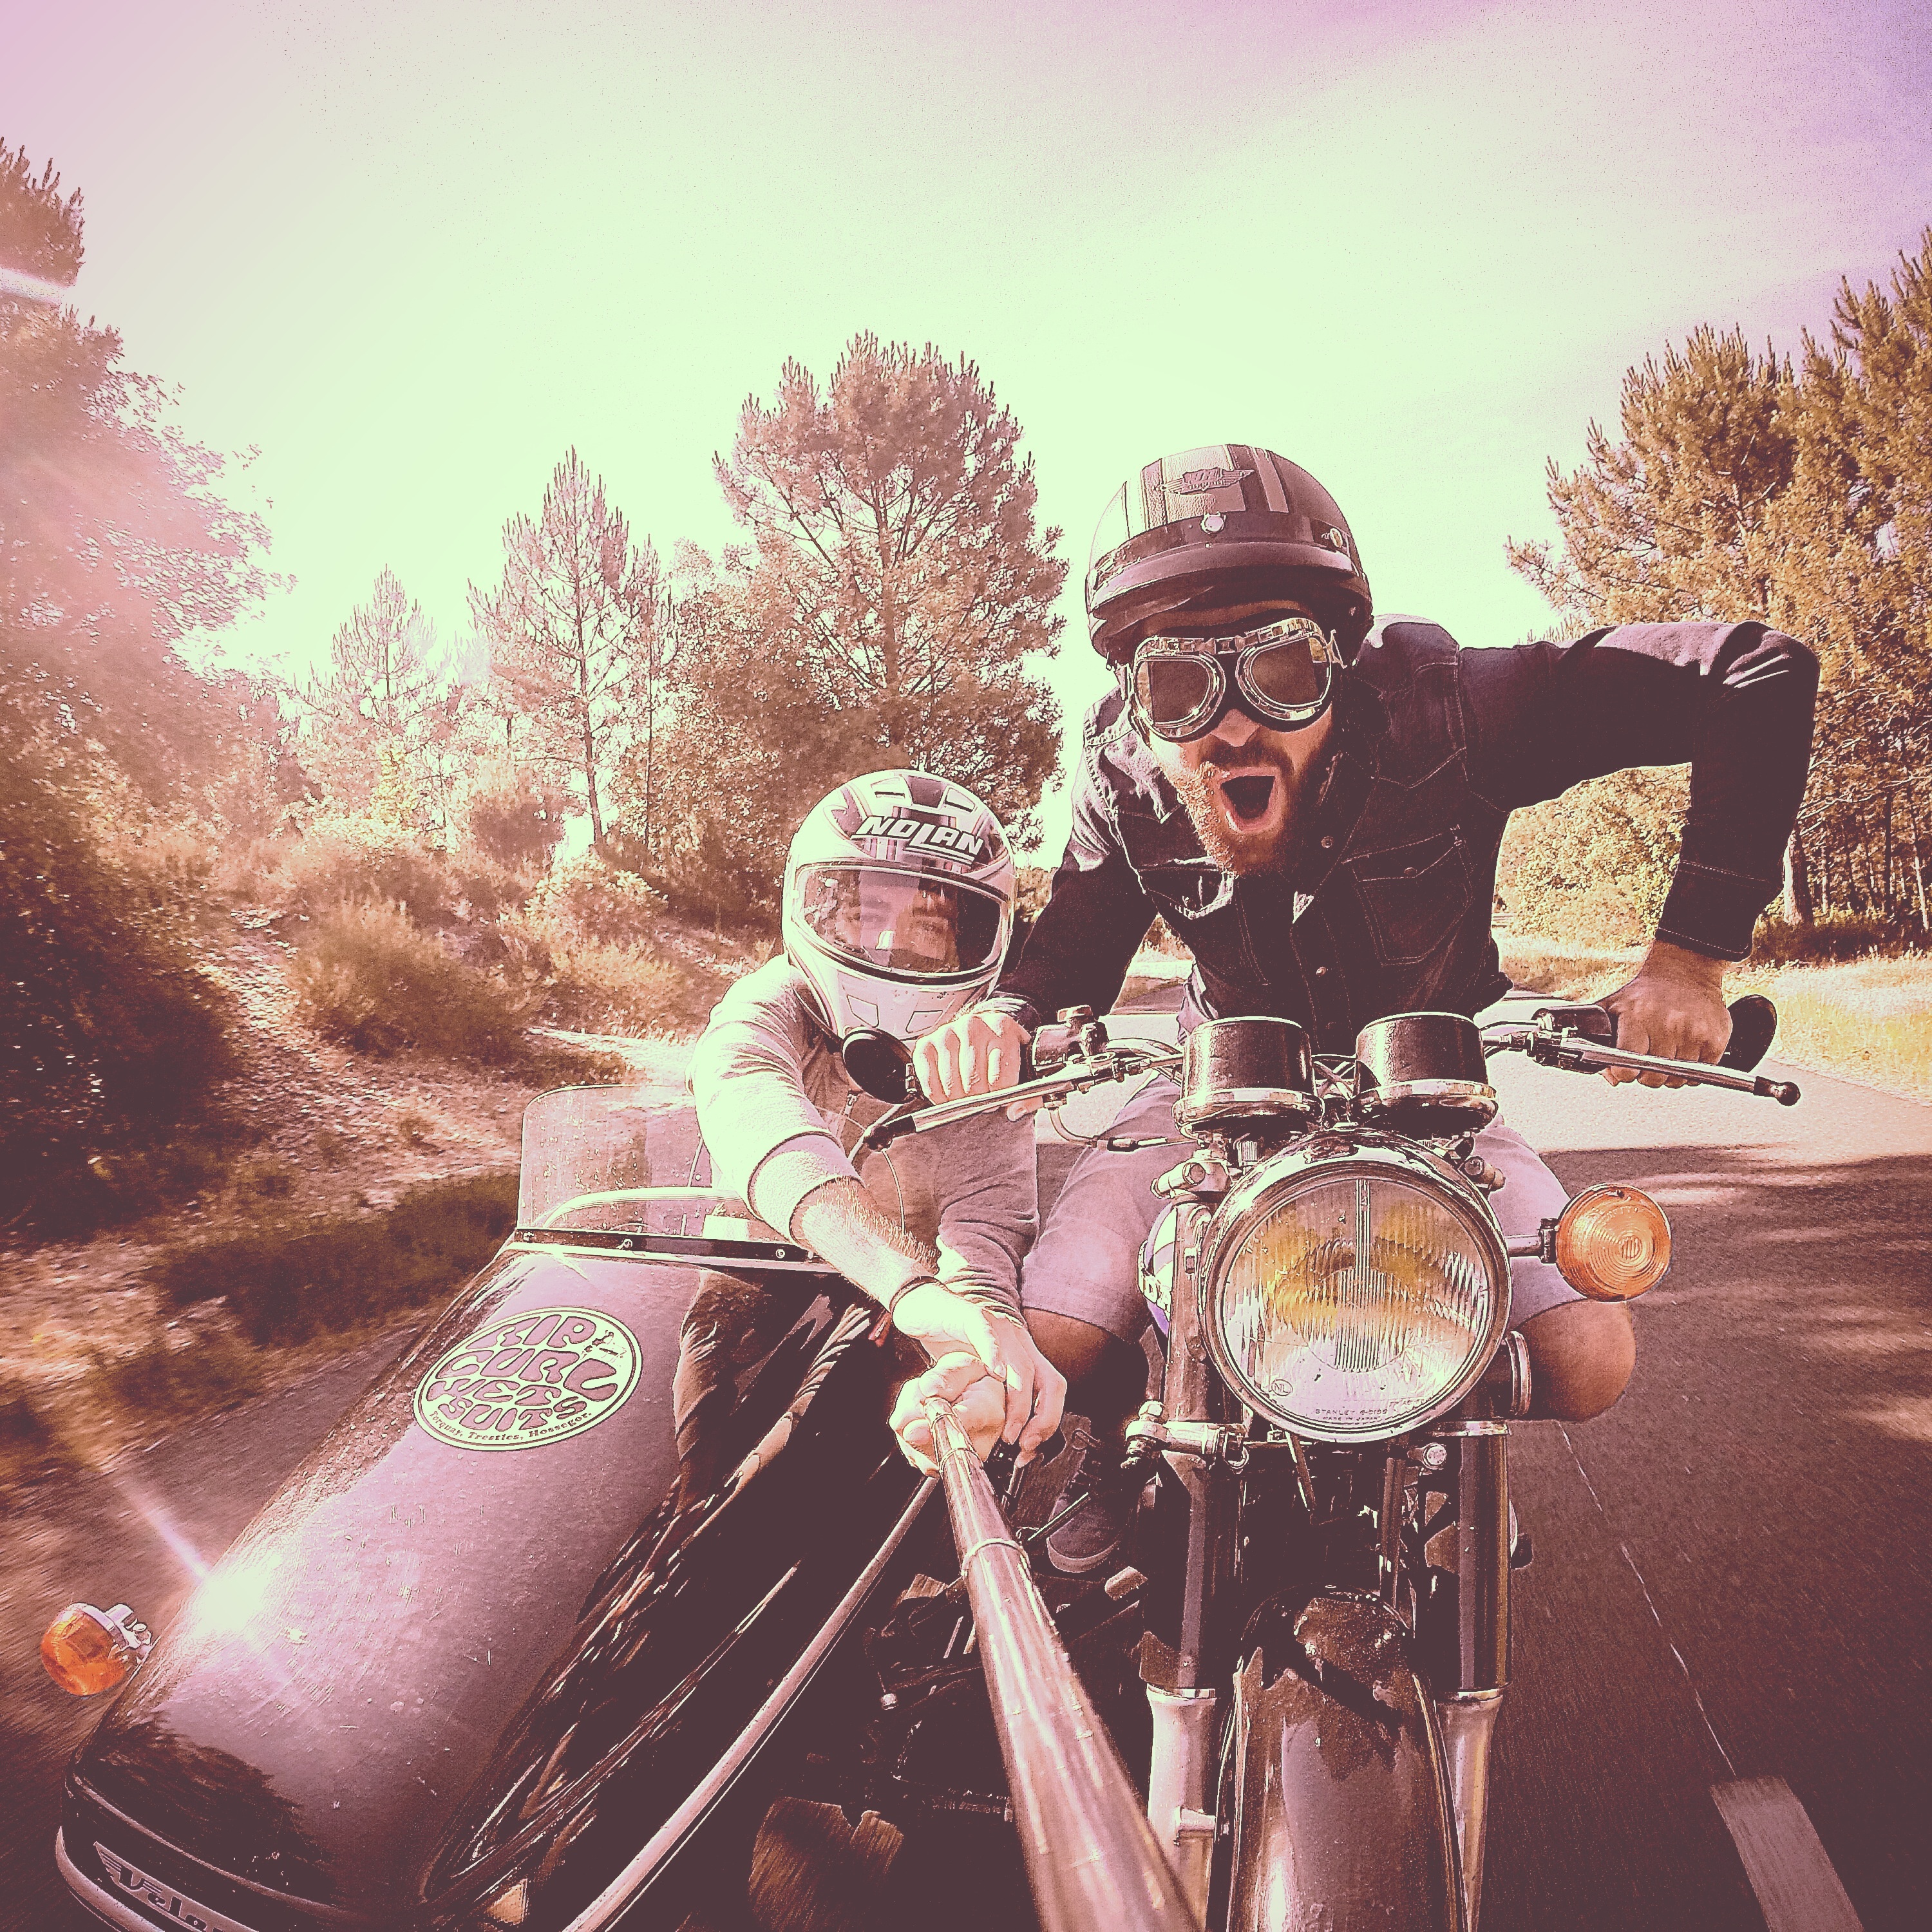
vintage, retro, vehicle, motorcycle, musician, extreme, fun, selfie, crazy, image, young people, ridespeed, album cover